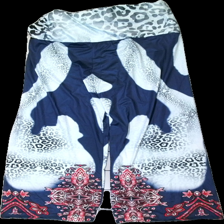
View: front
Type: Trousers
Category: Ladies
Brand: Not in the list
Colors: Blue, Red, Black, White
Material: 100% polyester
Pattern: Animal print
Cut: Oversize
Season: All
Price range: 50-100
Recommended usage: Reuse
Description: högmidjade pösiga byxor med olika mönster